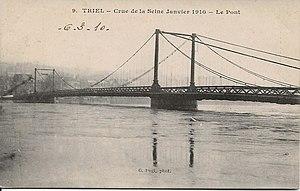
Le pont suspendu de Triel (Yvelines, France) photographié pendant la crue de la Seine en janvier 1910
Le pont suspendu de Triel-sur-Seine est un pont routier de type suspendu qui franchit la Seine dans la commune de Triel-sur-Seine. Ce pont fut mis en service en 1956 et remplaçait le premier pont suspendu de Triel datant de 1838 et détruit en juin 1940.